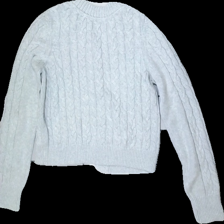
View: back
Type: Cardigan
Category: Ladies
Brand: Esprit
Colors: Grey
Material: 100% Cotton
Cut: C-collar, Cropped
Size: L
Season: All
Price range: 50-100
Recommended usage: Reuse
Description: Grey knitted cardigan